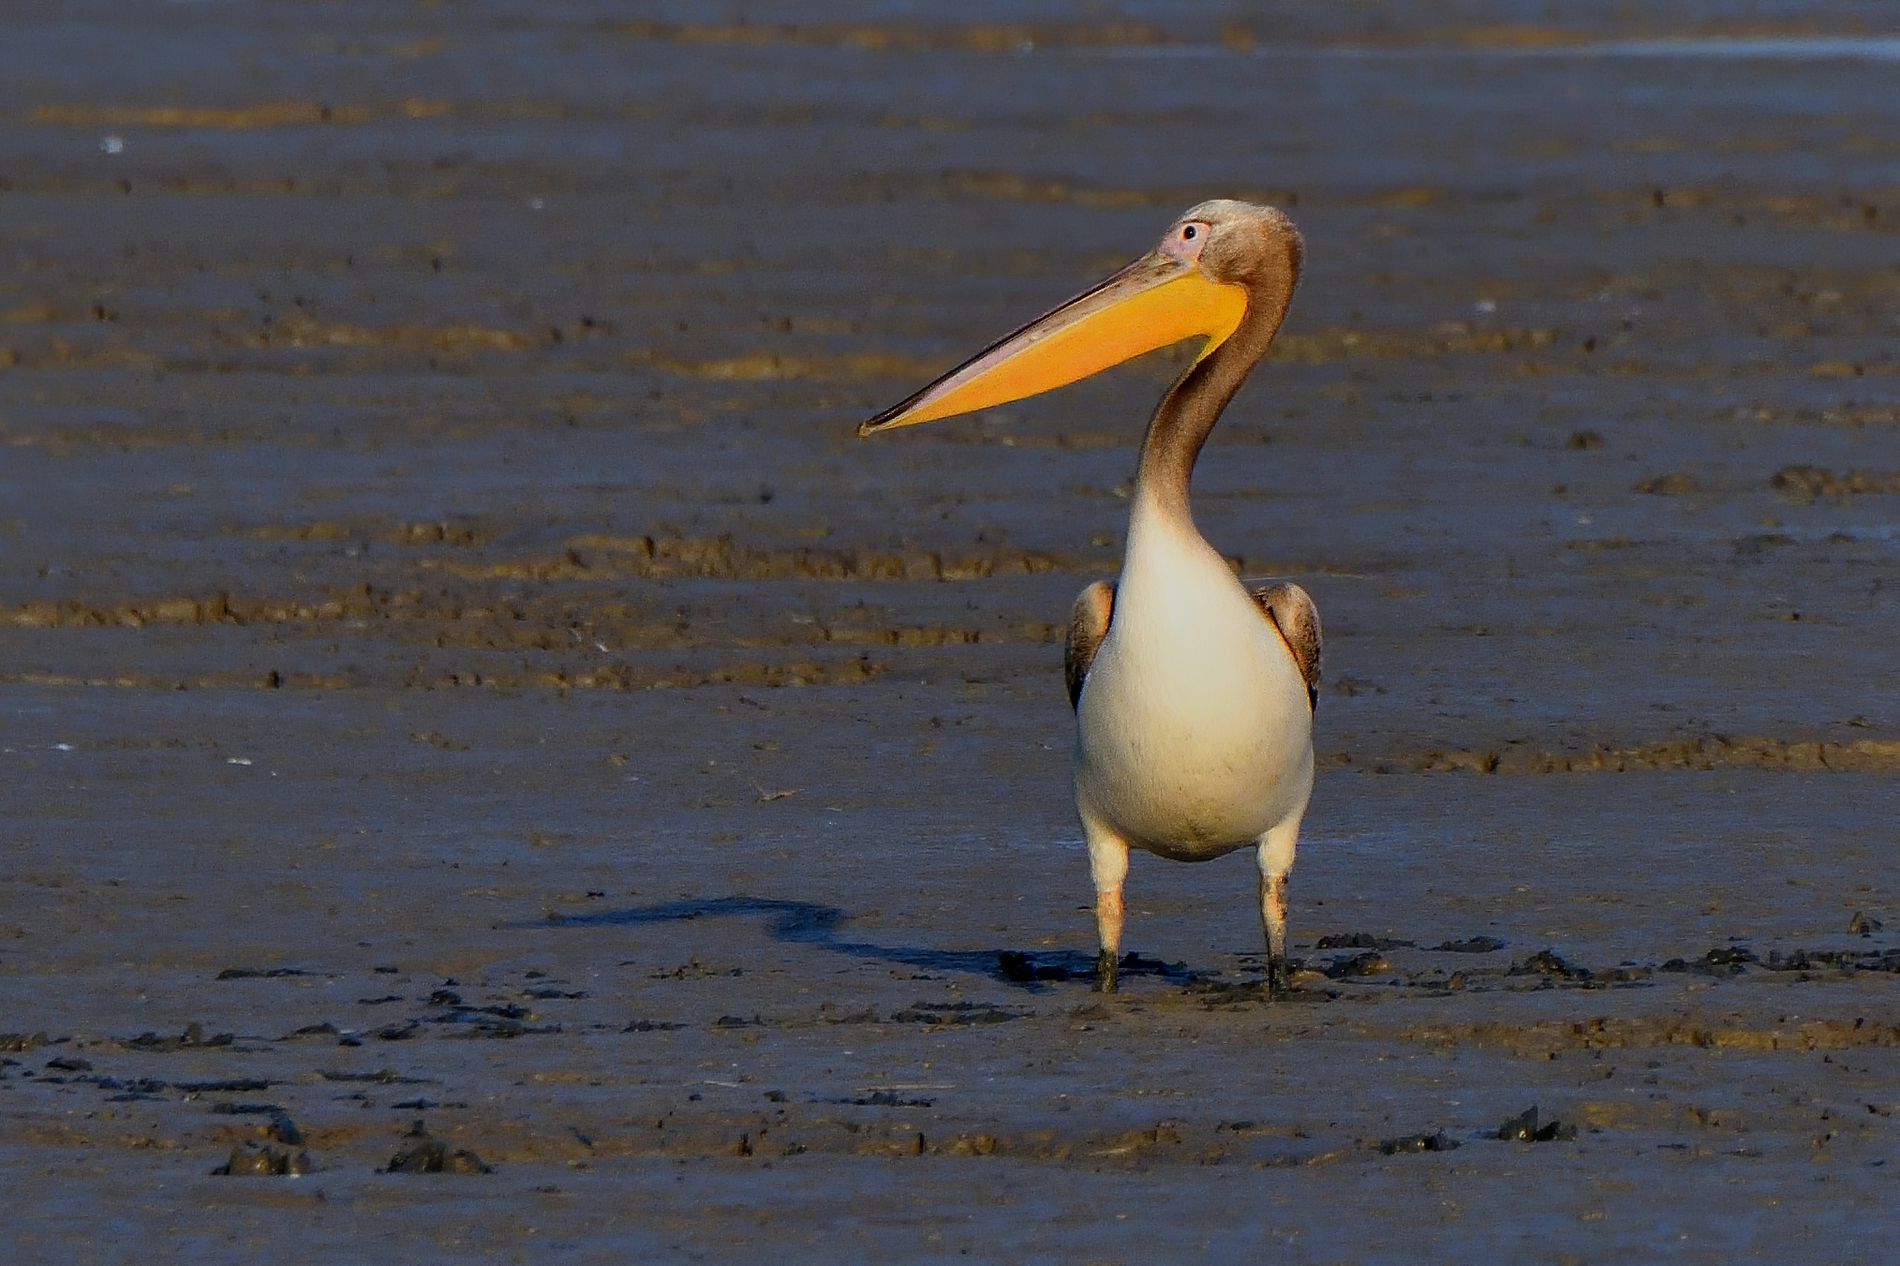
Great white pelican in mud
A great white pelican is standing in the middle of muddy land while looking to the left side in daylight.
A straight on eye level shot of a great white pelican with a white and yellow color palette and mud around it in daylight. The background is minimal which makes the focus on the pelican. The scene gives a lonely atmosphere and feels sad.
Labels: Animal, Bird, Waterfowl, Pelican, Beak, Stork, Great white pelican, mud
Camera: NIKON CORPORATION NIKON D850
Aperture: F9
Exposure: 1/800 sec
ISO: 400
Focal length: 400.0 mm